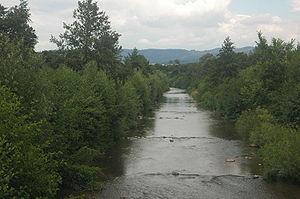
Le Nitra est une rivière de 197 km de long située en Slovaquie et un affluent du Váh, donc un sous-affluent du Danube.